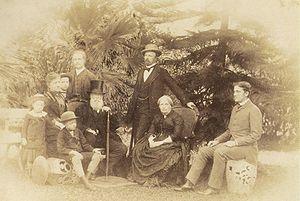
La présence des colons et intérêts allemands en Amérique latine est fort ancienne puisqu'elle remonte au XVIᵉ siècle et à l'époque de Charles Quint mais les premières tentatives de colonisation allemande aux Amériques – au Venezuela, au Guyana ainsi que dans les îles de Saint-Thomas et Tortola aux Antilles – se soldent toutes par des échecs.